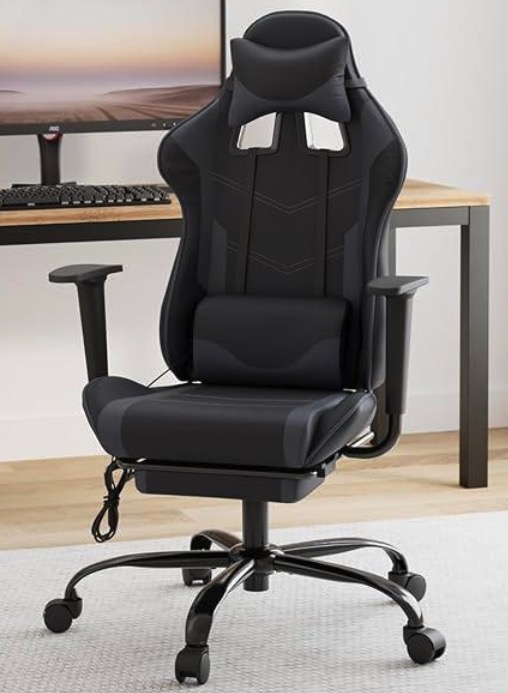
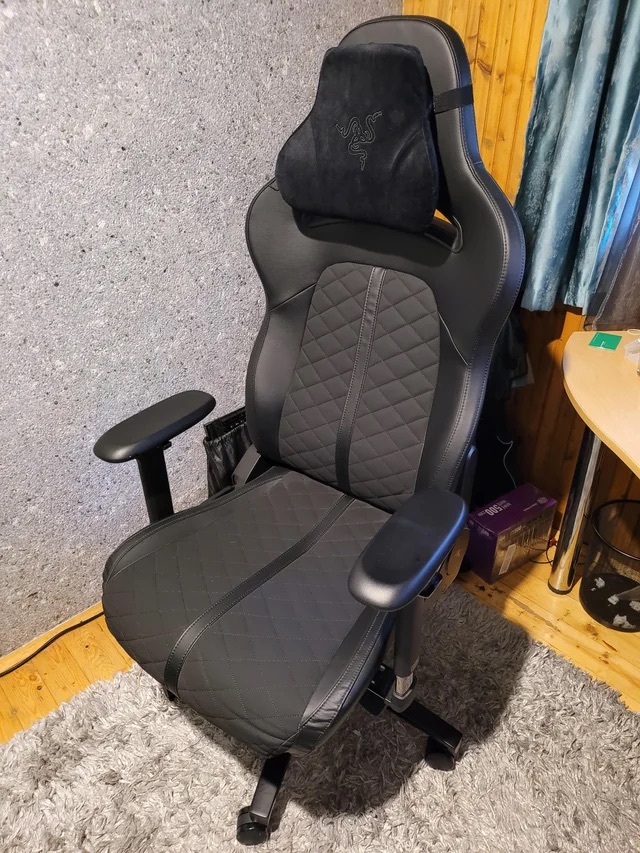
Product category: items_chair
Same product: no